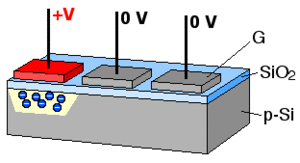
Un capteur photographique est un composant électronique photosensible servant à convertir un rayonnement électromagnétique en un signal électrique analogique. Ce signal est ensuite amplifié, puis numérisé par un convertisseur analogique-numérique et enfin traité pour obtenir une image numérique.
Un dispositif à transfert de charges est un registre à décalage électrostatique. Il comprend une série d'éléments semi-conducteurs identiques, qui chacun peuvent emmagasiner une charge électrique. Sur une impulsion du signal de commande, tous les éléments transfèrent en même temps leur charge sur l'élément adjacent.